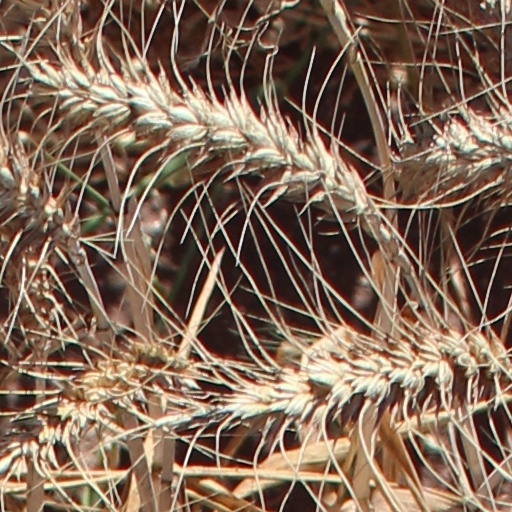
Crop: wheat